Pierre Gachon

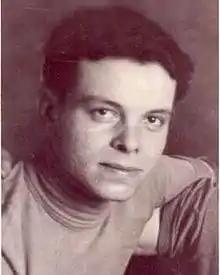

Pierre Gachon (born 9 March 1909, date of death unknown) was a Canadian racing cyclist. He rode in the 1937 Tour de France.